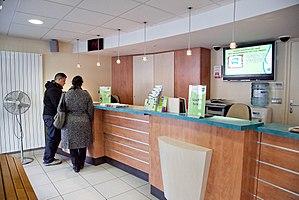
L’intérieur de l’agence commerciale du Stac à Chambéry en 2011.
Synchro Bus, anciennement Stac, est une marque déposée appartenant à la communauté d’agglomération du Grand Chambéry, qui désigne sous ce nom son service de transport en commun. Ce dernier dessert les 38 communes de Grand Chambéry ainsi que les communes du Bourget-du-Lac et de Voglans, rattachées à la communauté d’agglomération Grand Lac, à l'aide d'un réseau composé de 19 lignes régulières, d’un service de transport à la demande et de transport scolaire, et d’une ligne de vélotaxis, appelée Vélobulle, reliant les quatre arrêts de correspondance situés dans le centre-ville de Chambéry.